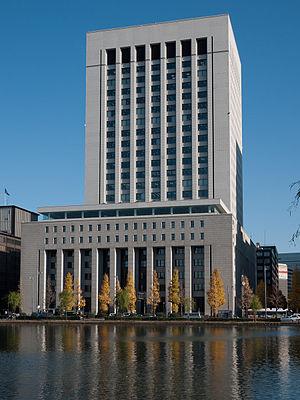
La DN Tower 21 est un gratte-ciel situé à Tokyo au Japon, dans l'arrondissement de Chiyoda à proximité du Kōkyo, le palais impérial.
La Dai-ichi Mutual Life Insurance Company, ou Dai-ichi Life en abrégé, est la plus ancienne compagnie d'assurances japonaise et la troisième plus grande en termes de chiffre d'affaires après la Japan Post Insurance et Nippon Life Insurance.